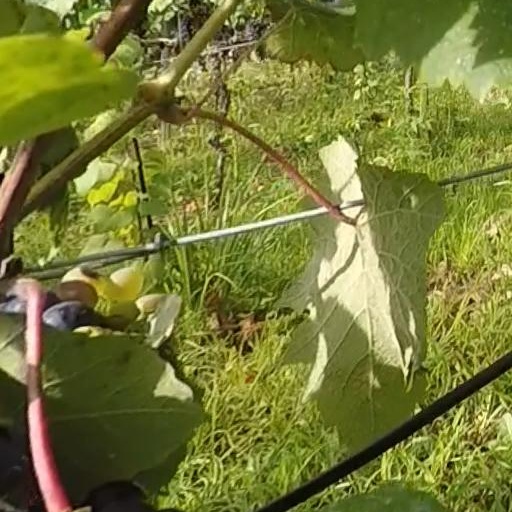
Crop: grape